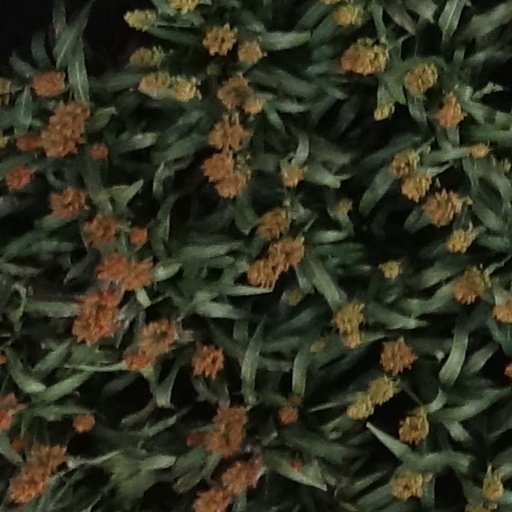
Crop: sorghum